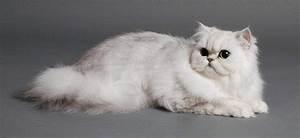
cat